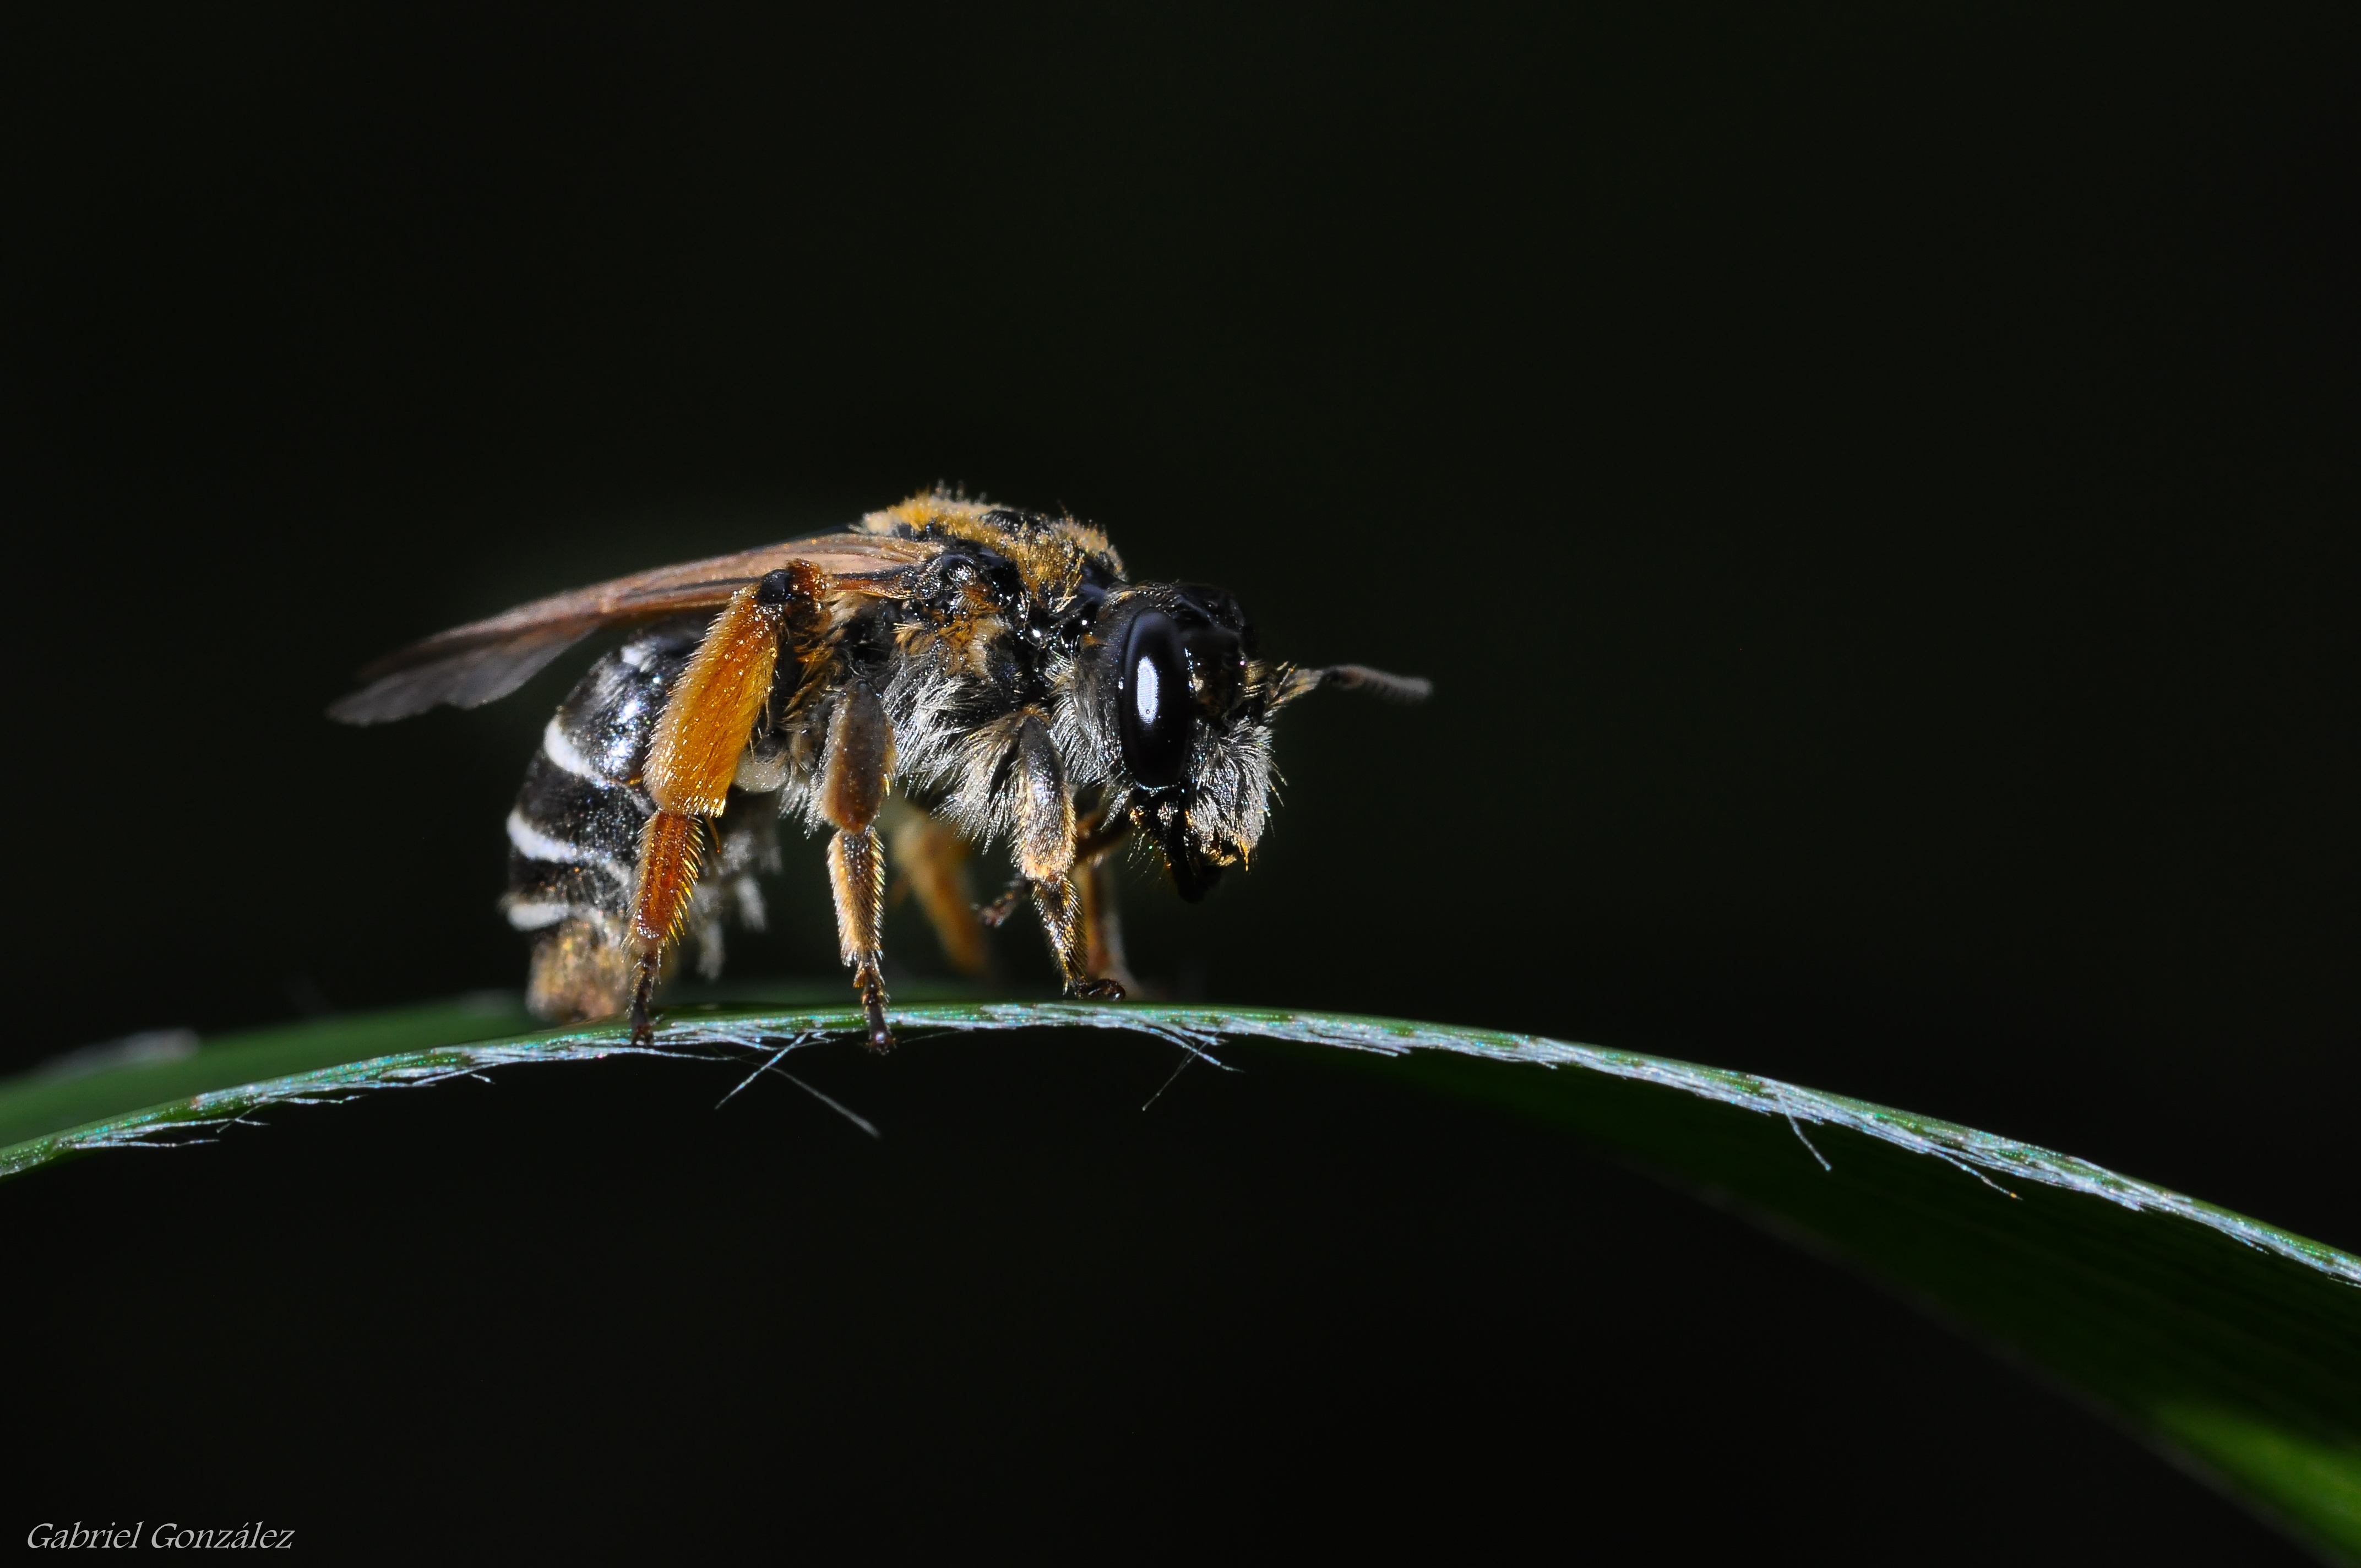
nature, photography, flower, fly, insect, macro, fauna, invertebrate, close up, animals, bee, naturaleza, galicia, pontevedra, espana, nikond90, ggl1, gaby1, xovesphoto, animales, gphoto, sigma105mm, macro photography, arthropod, pontevedragaliciaespa a, honey bee, membrane winged insect